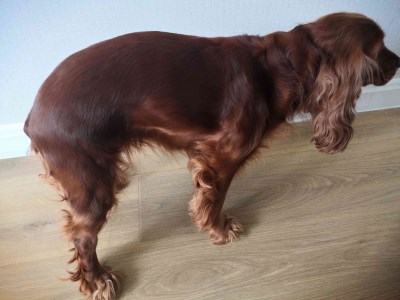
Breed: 286-n000111-cocker_spaniel